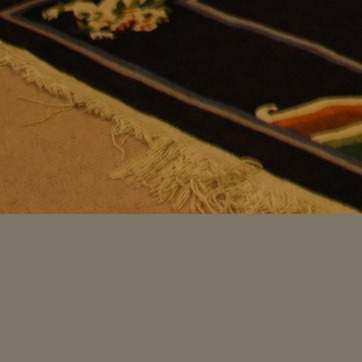
Material: carpet